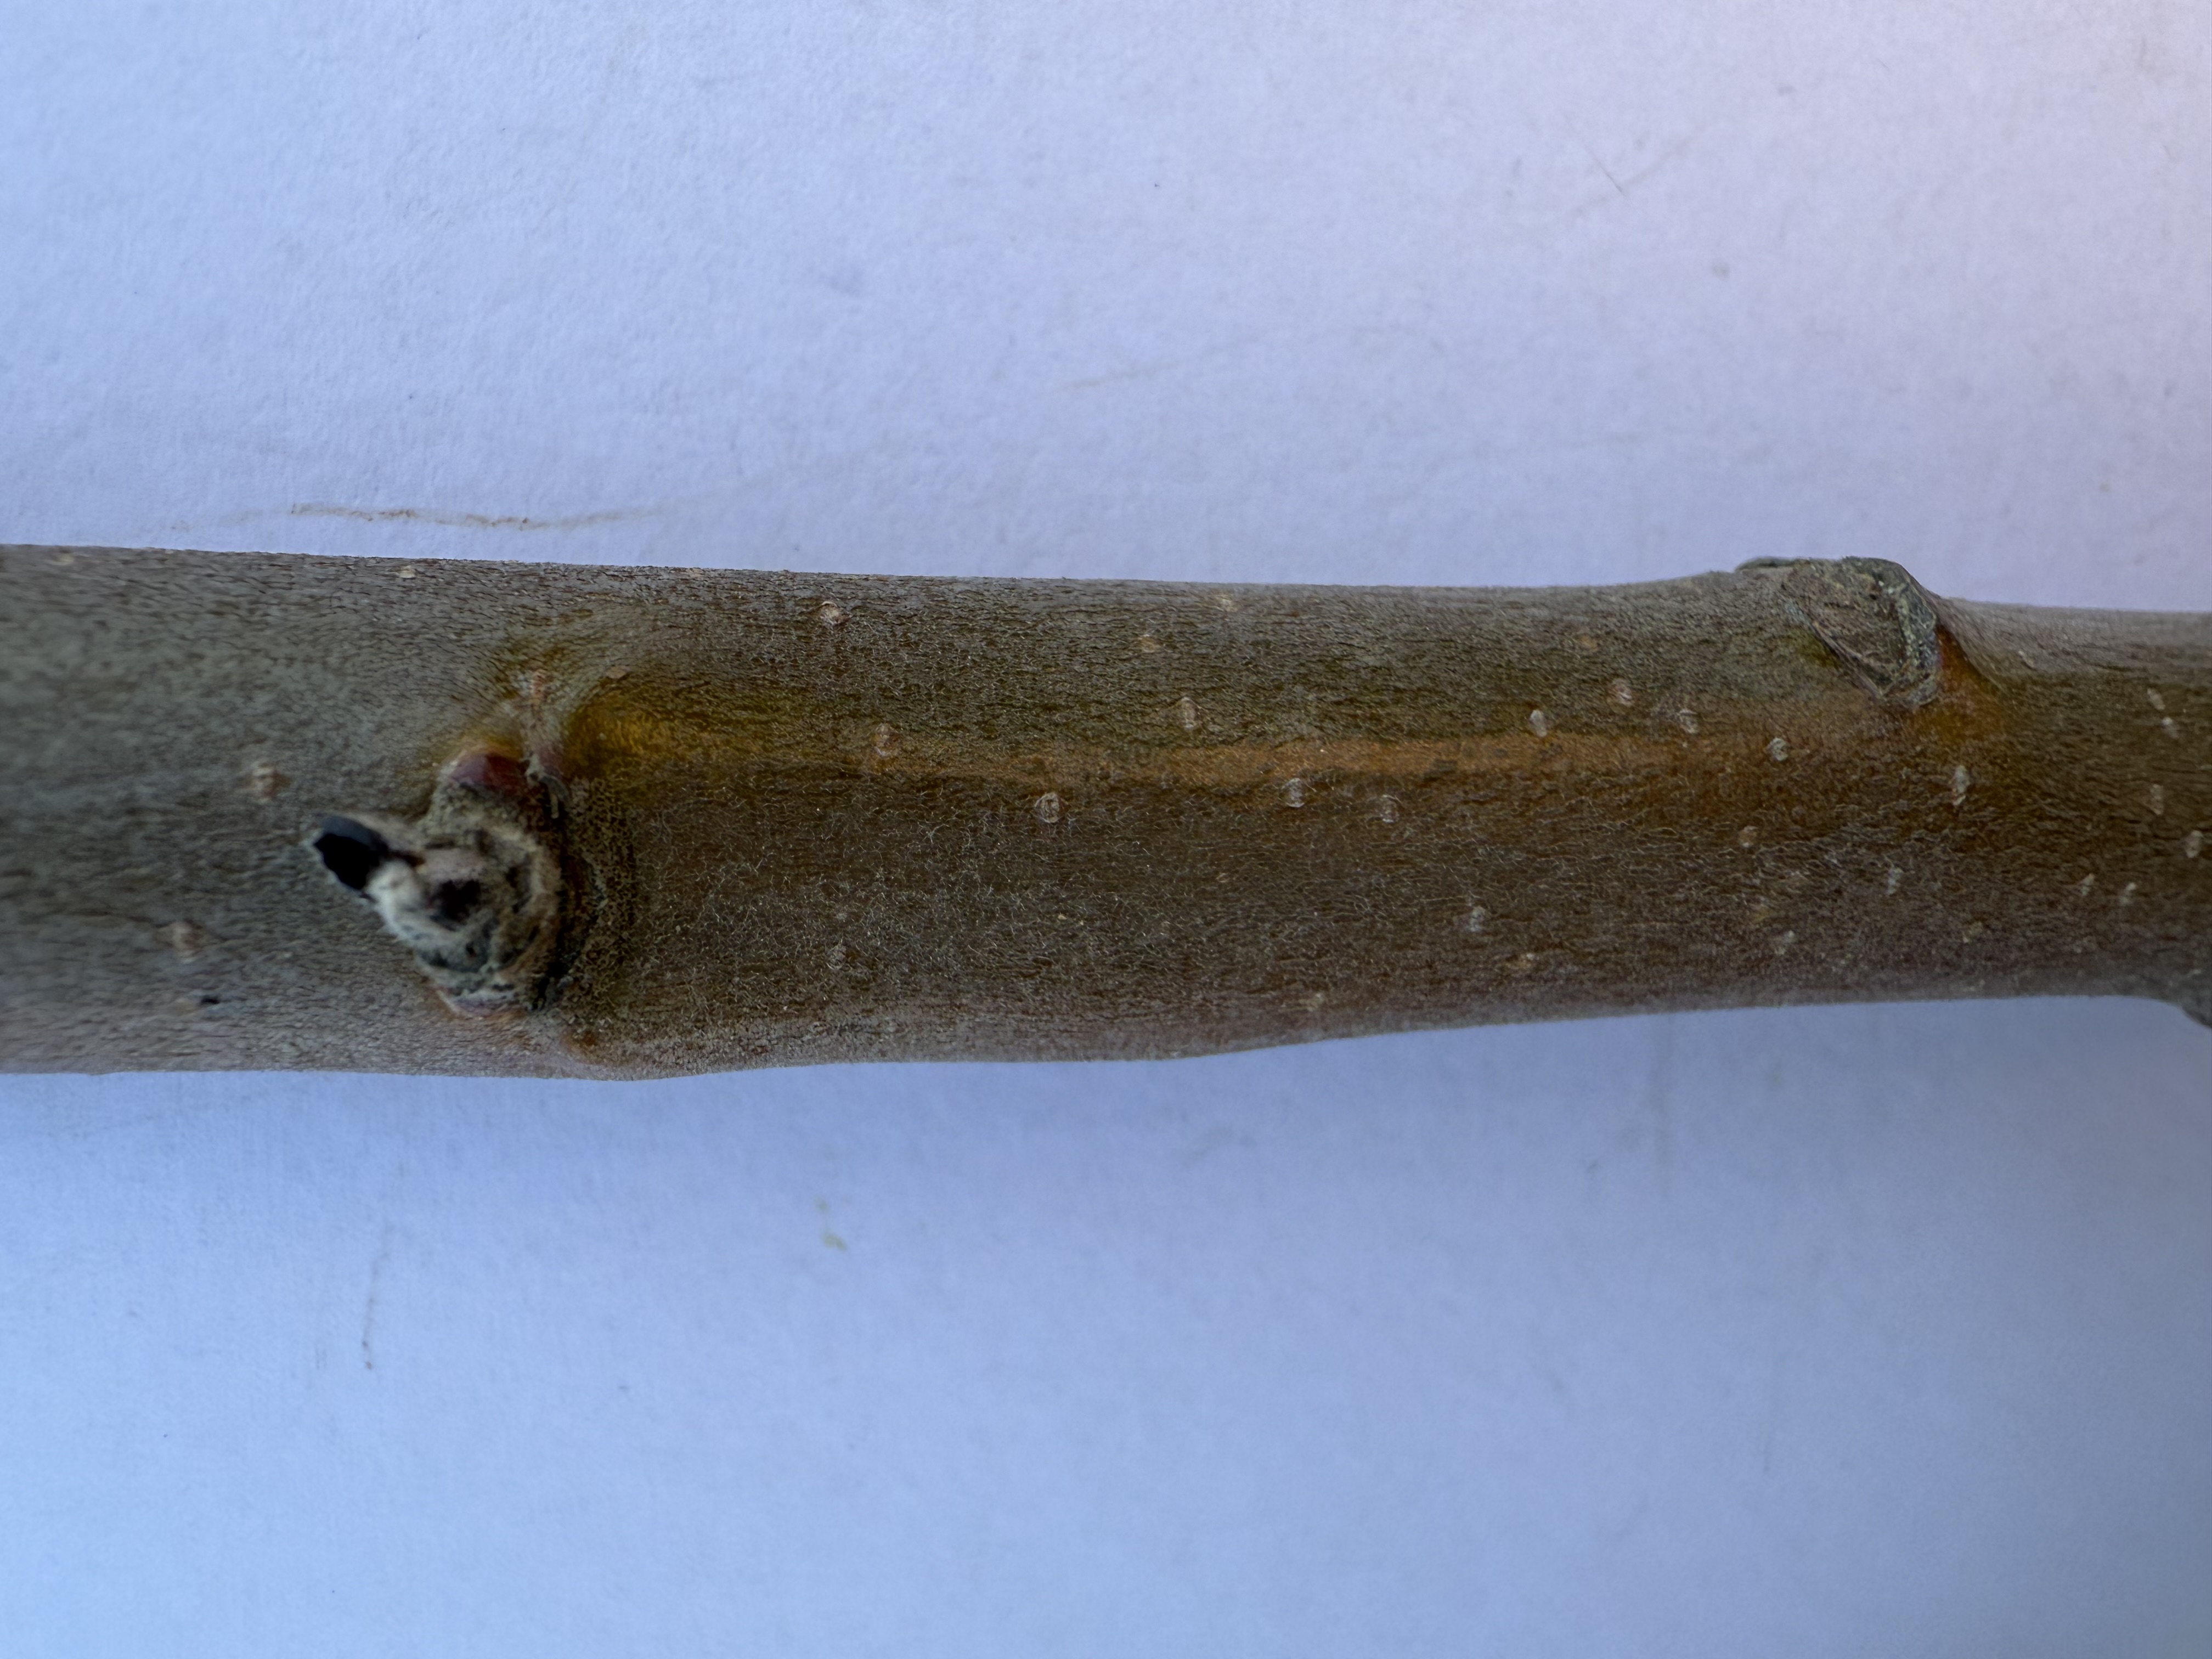
Variety: Fuji Apple